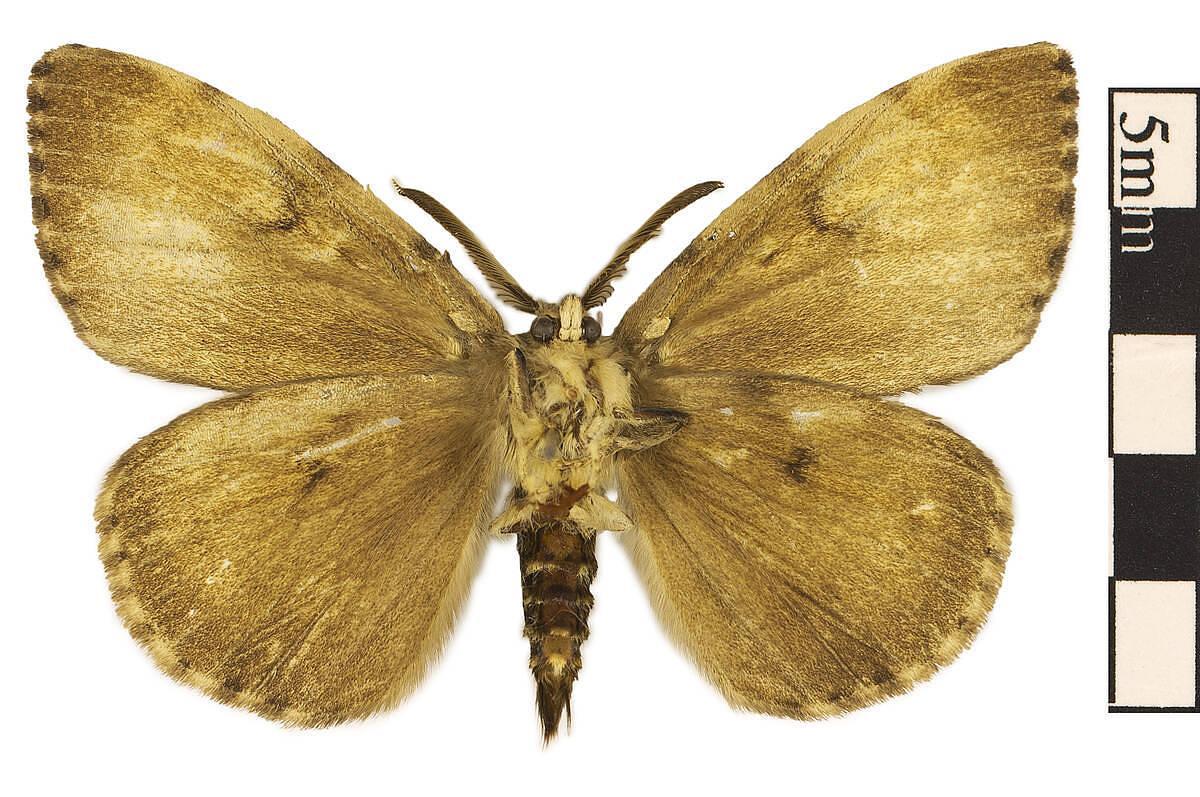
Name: Moth
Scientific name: Lymantria dispar
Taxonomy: Animalia, Arthropoda, Hexapoda, Insecta, Lepidoptera, Lymantriidae
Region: Entomology
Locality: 38 56' N 76 55' W, North America, United States, Maryland, Prince George's County